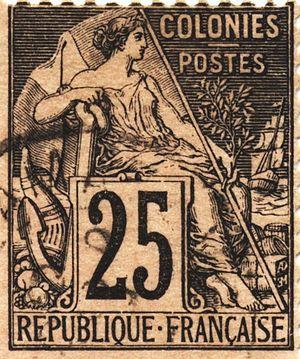
Alphée Dubois est un médailleur et dessinateur de timbre-poste, né le 17 janvier 1831 à Paris et mort en 6 septembre 1905 à Clamart.
Le type Alphée Dubois, prenant le nom de son dessinateur, est une série de quatorze timbres-poste émise à partir de mai-juin 1881 et utilisable dans l'ensemble des colonies françaises, pour lesquelles elle constitue la dernière « émission générale ». Ce type de timbre est également connu sous le nom de type Commerce.